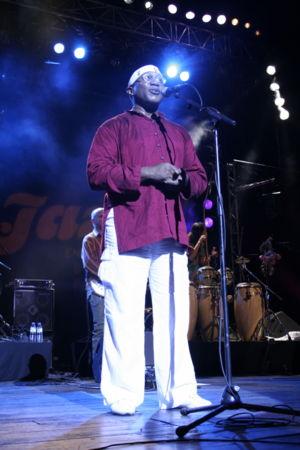
William Emanuel Cobham Jr. dit Billy, né le 16 mai 1944 à Panama, est un batteur de jazz et compositeur panaméen. Célèbre pour son jazz fusion dans les années 1970, avec le Mahavishnu Orchestra, il met en place un style de batterie influencé par le rock et le funk. Billy Cobham a joué avec des jazzmen tels que Horace Silver et Joe Henderson, il a donc ses racines dans le jazz et non dans le rock.